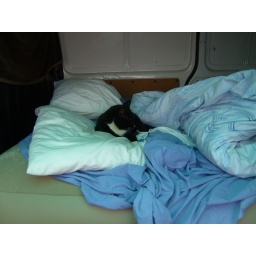
The cat in our bed made him self at home